Superman Returns

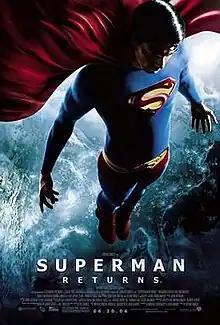
Theatrical release poster

Superman Returns is a 2006 American superhero film directed by Bryan Singer, and written by Michael Dougherty and Dan Harris from a story by Singer, Dougherty and Harris, based on the DC Comics character Superman. It serves as an homage sequel to "Superman" (1978) and "Superman II" (1980), ignoring the events of "Superman III" (1983), "Supergirl" (1984), and "" (1987). The film stars Brandon Routh as Superman, Kate Bosworth as Lois Lane and Kevin Spacey as Lex Luthor, with James Marsden, Frank Langella, Eva Marie Saint and Parker Posey in supporting roles. In the film, Superman returns to Earth after five years and discovers that his love interest Lois Lane has moved on from him and that his archenemy Lex Luthor is planning to kill him and reshape North America.